The Dumplings

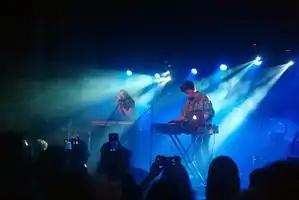
The Dumplings performing in Kraków, 2015

The Dumplings are a Polish electropop duo from Zabrze, consisting of Justyna Święs and Kuba Karaś. As of 2016, they have released two studio albums. Their debut studio album "No Bad Days" was released in May 2014 through Warner Music. It has been hailed one of the greatest musical sensations of 2014 by the Polish media, receiving an exclusive Fryderyk award for phonographic debut of the year.